Rodrigo Chagas (footballer, born 2003)

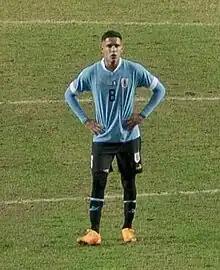
Chagas in 2022

Rodrigo Sebastián Chagas Díaz (born 20 August 2003) is a Uruguayan professional footballer who plays as a midfielder for Nacional.